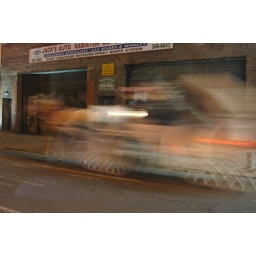
taken from car while sitting in traffic to enter the Lincoln Tunnel (45 minute wait)